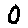
Label: 0